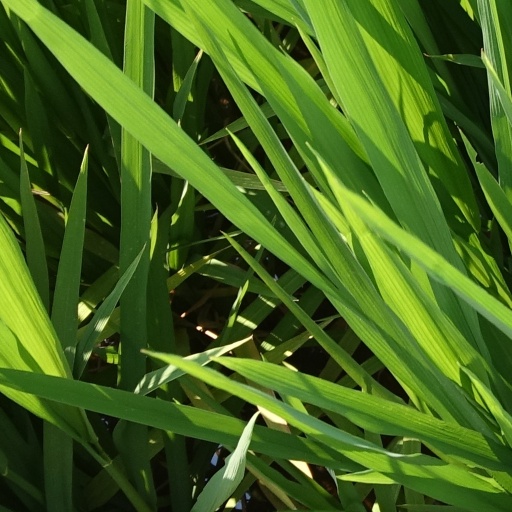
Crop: rice